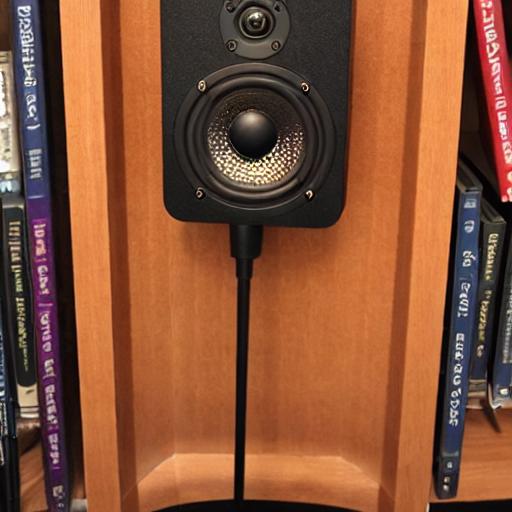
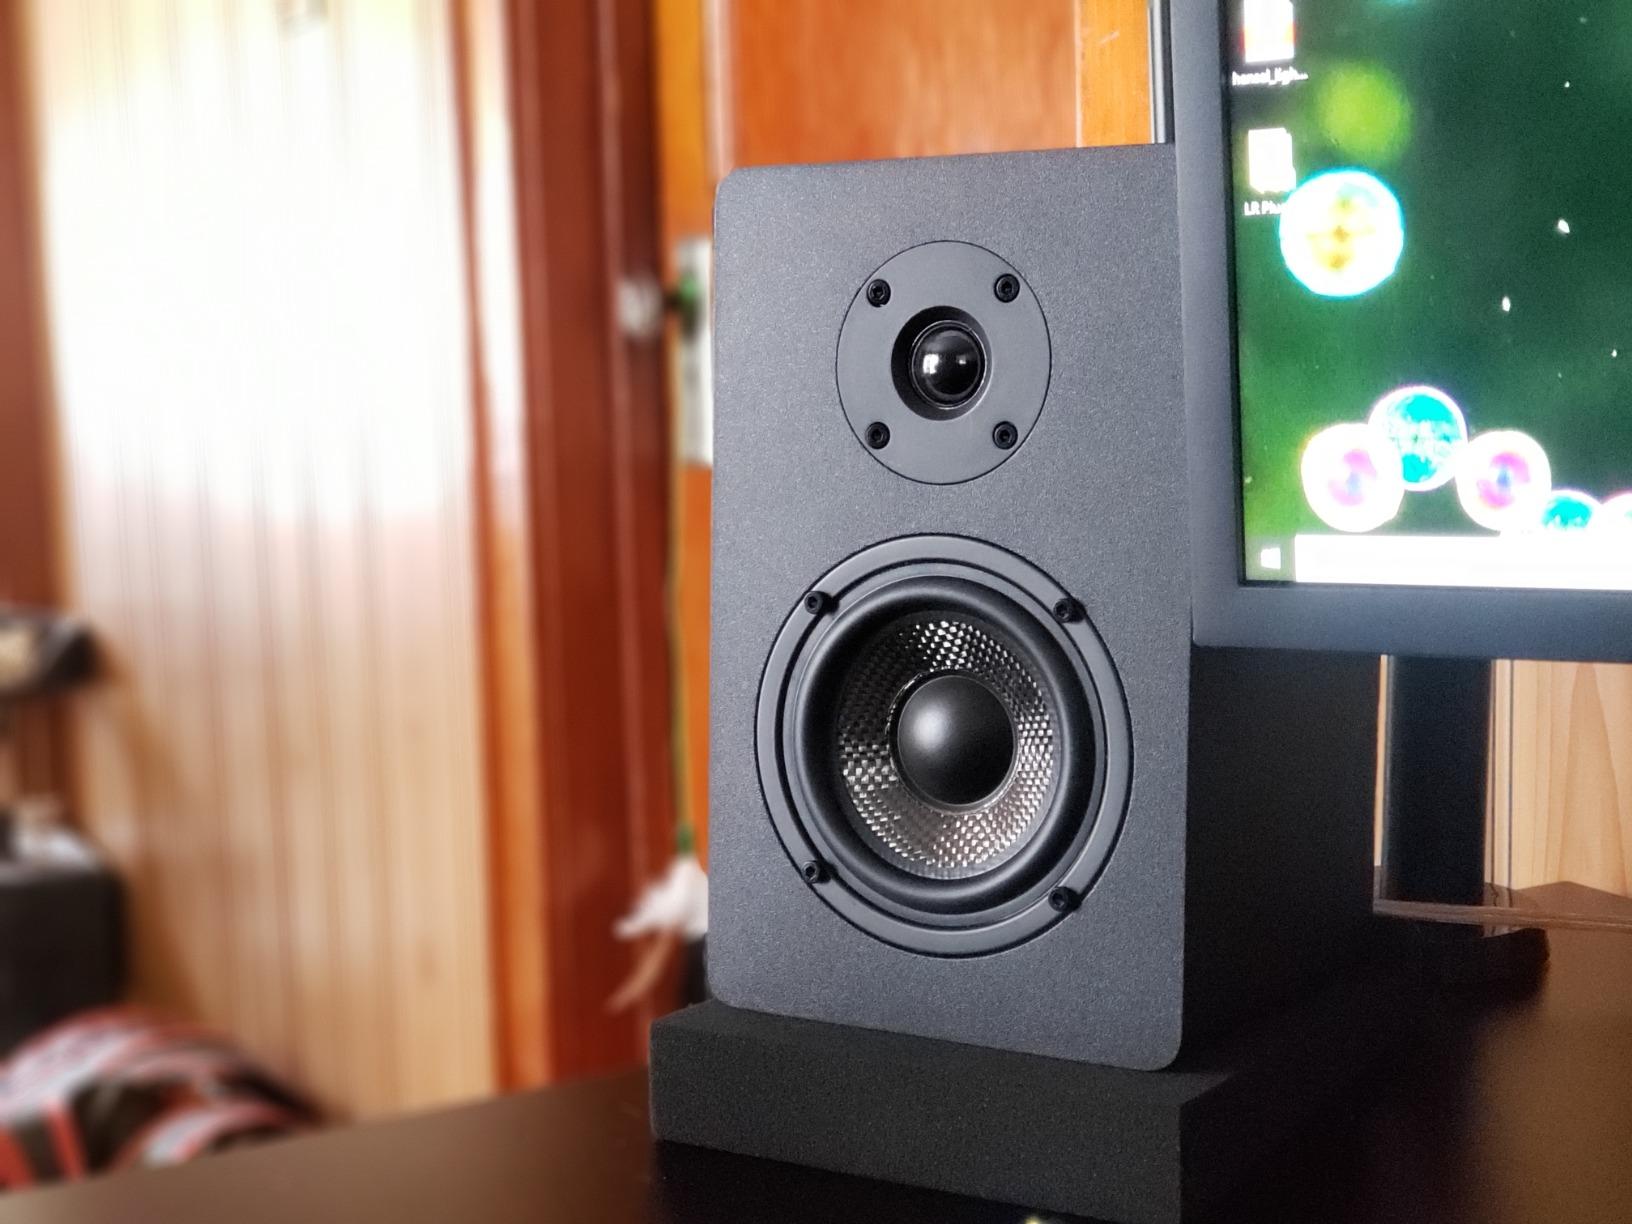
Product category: speaker
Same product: no